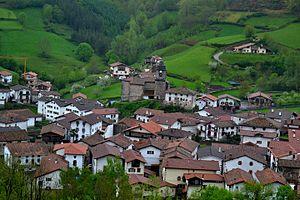
Malerreka, ou vallée de Malerreka, est une vallée située au nord de la communauté forale de Navarre en Espagne. Elle en fait composée de deux vallées : la vallée de Doneztebe et celle de Basaburua Artea.